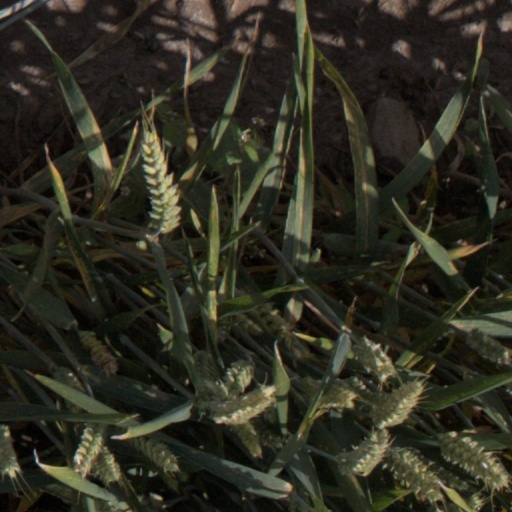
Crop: wheat